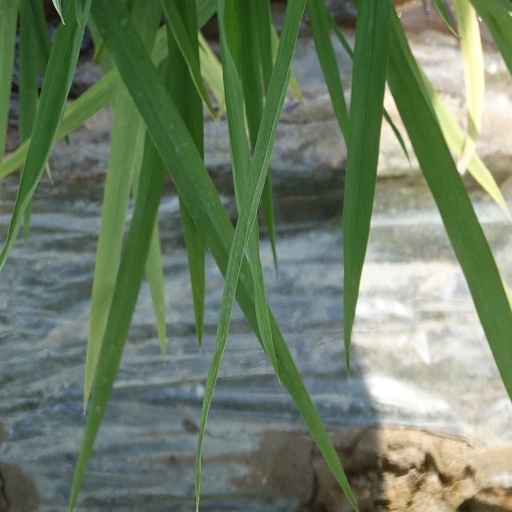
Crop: rice